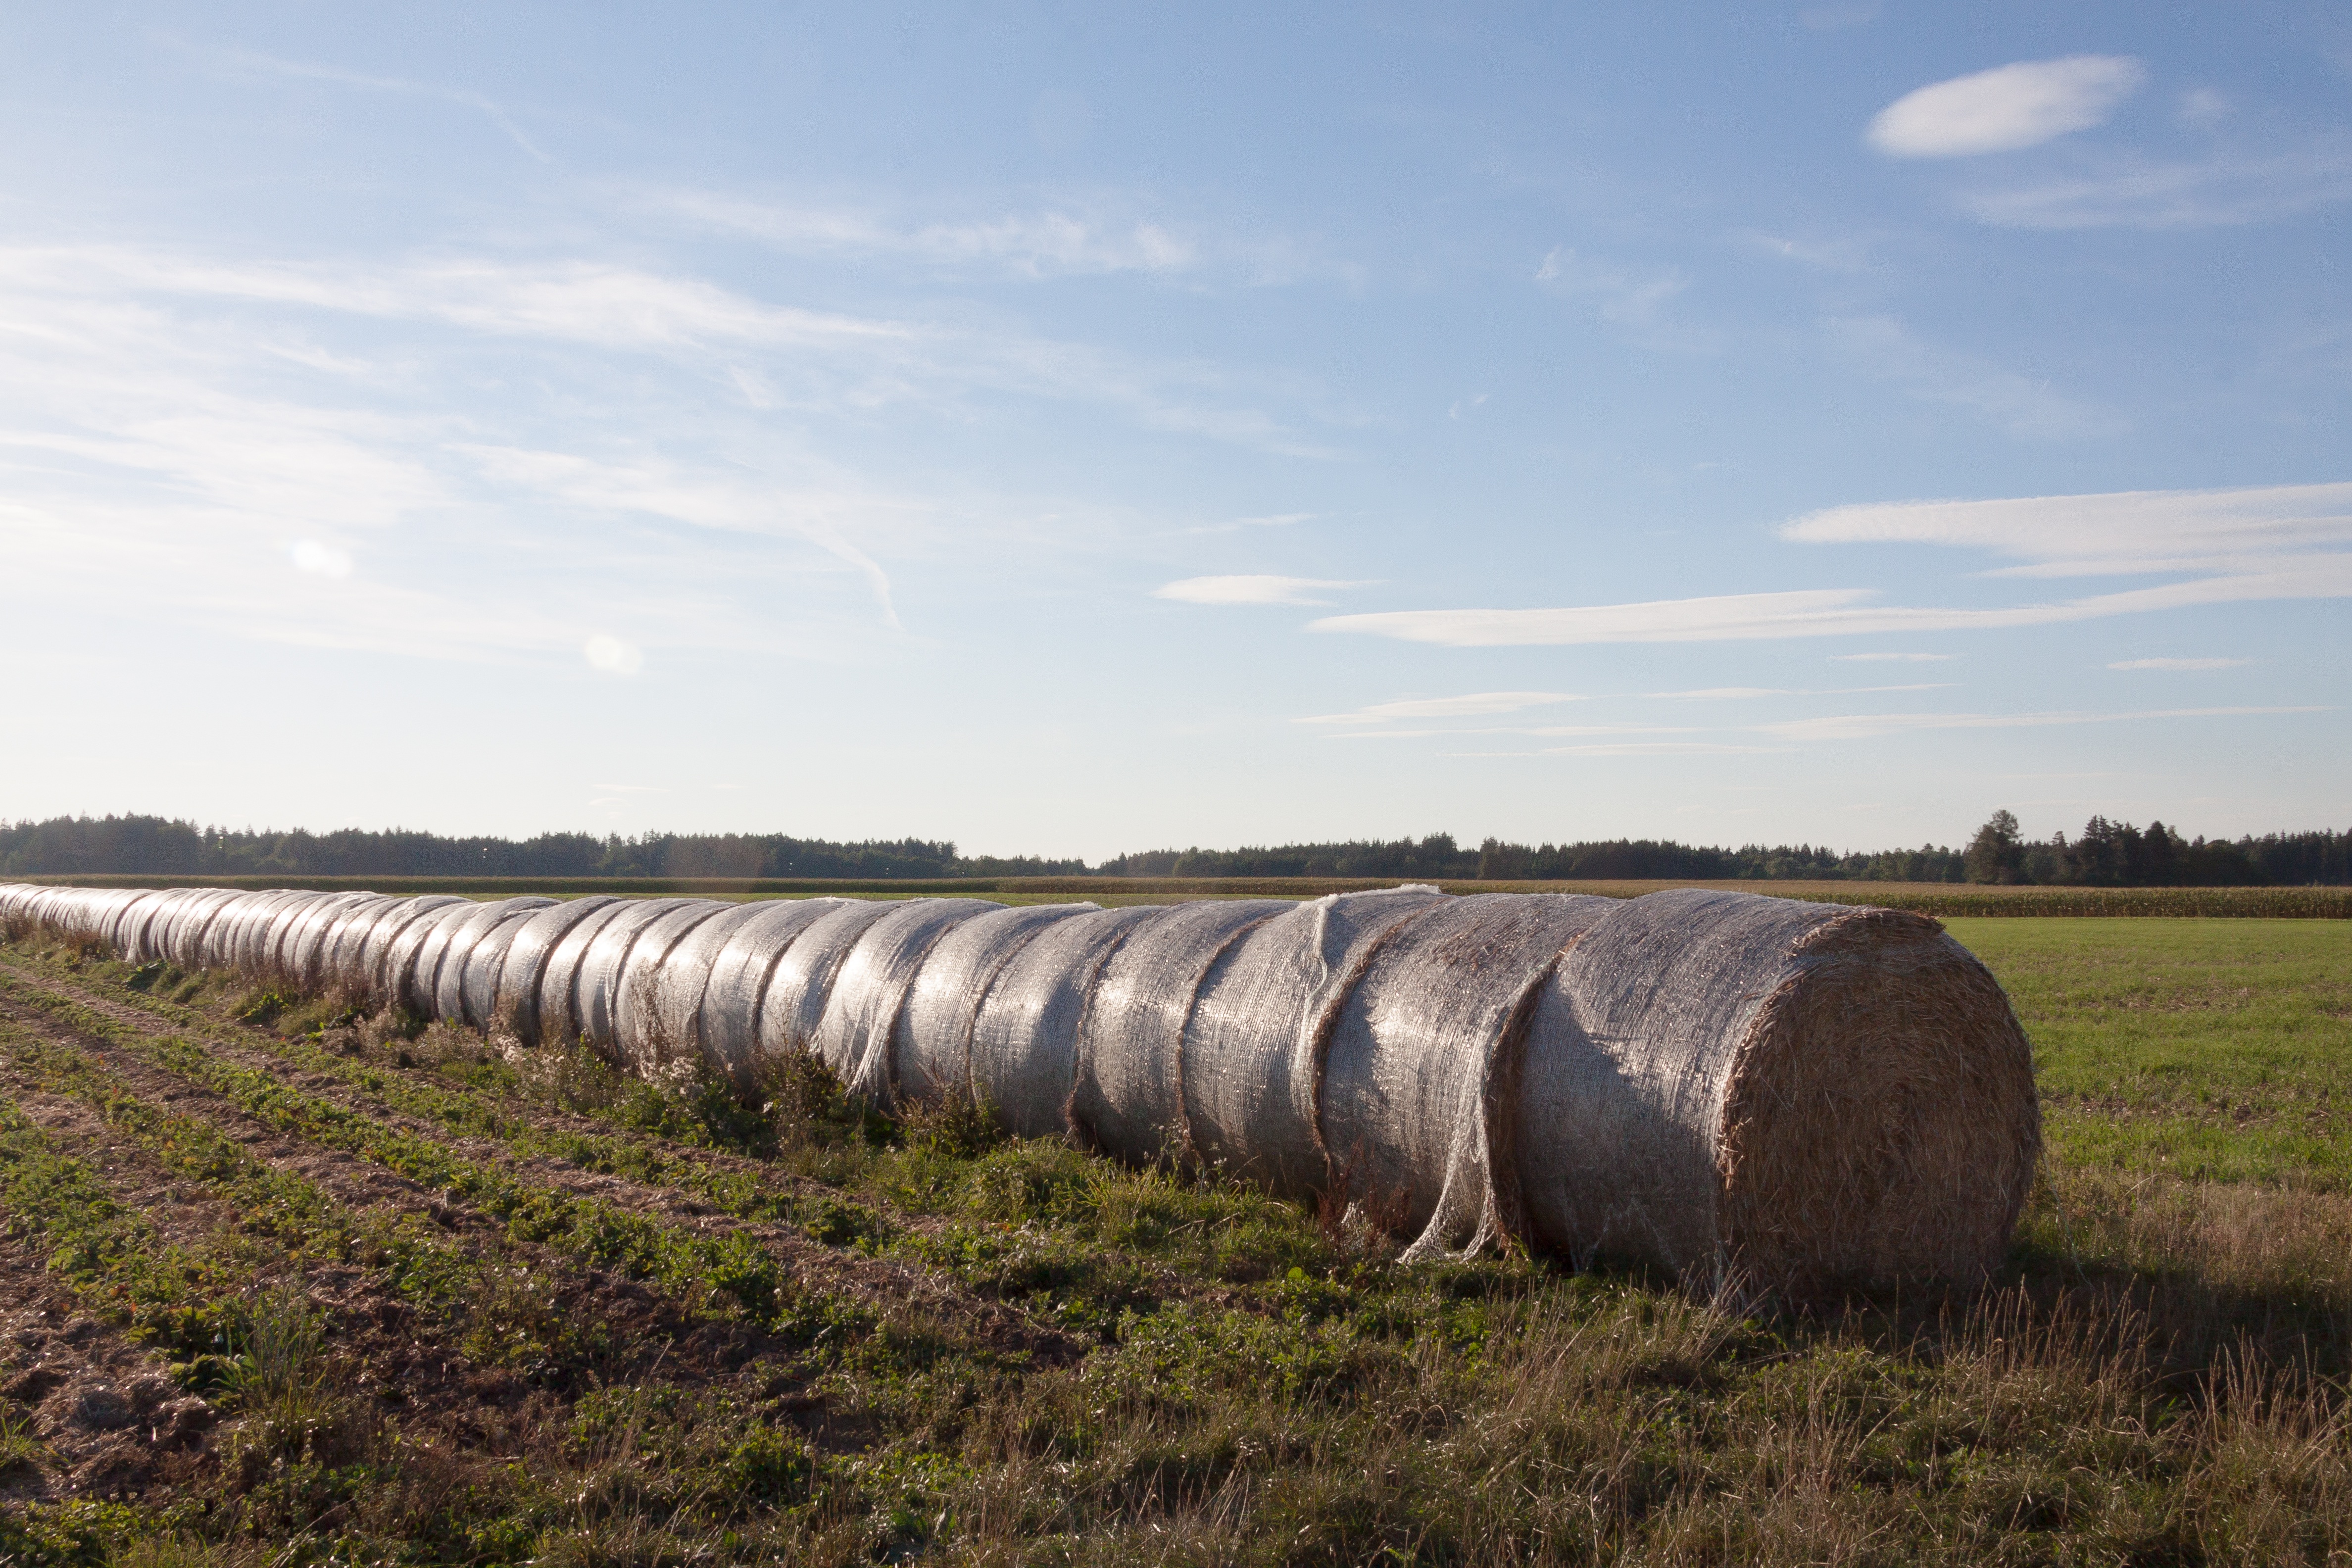
landscape, nature, sky, hay, bale, field, farm, prairie, summer, harvest, crop, pasture, soil, agriculture, clouds, straw, stock, cereals, rolled, hay bales, round bales, back light, rural area, wrapped up, straw harvest, man made object, grass family